Color suite

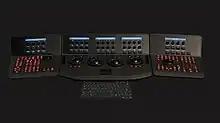
Blackmagic Design DaVinci Resolve Advanced Panel

The suite room will also have equipment in the production control room for monitoring the video signal such a video monitor, waveform monitor and vectorscope.